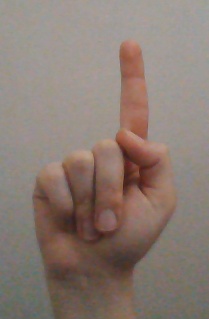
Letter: bb